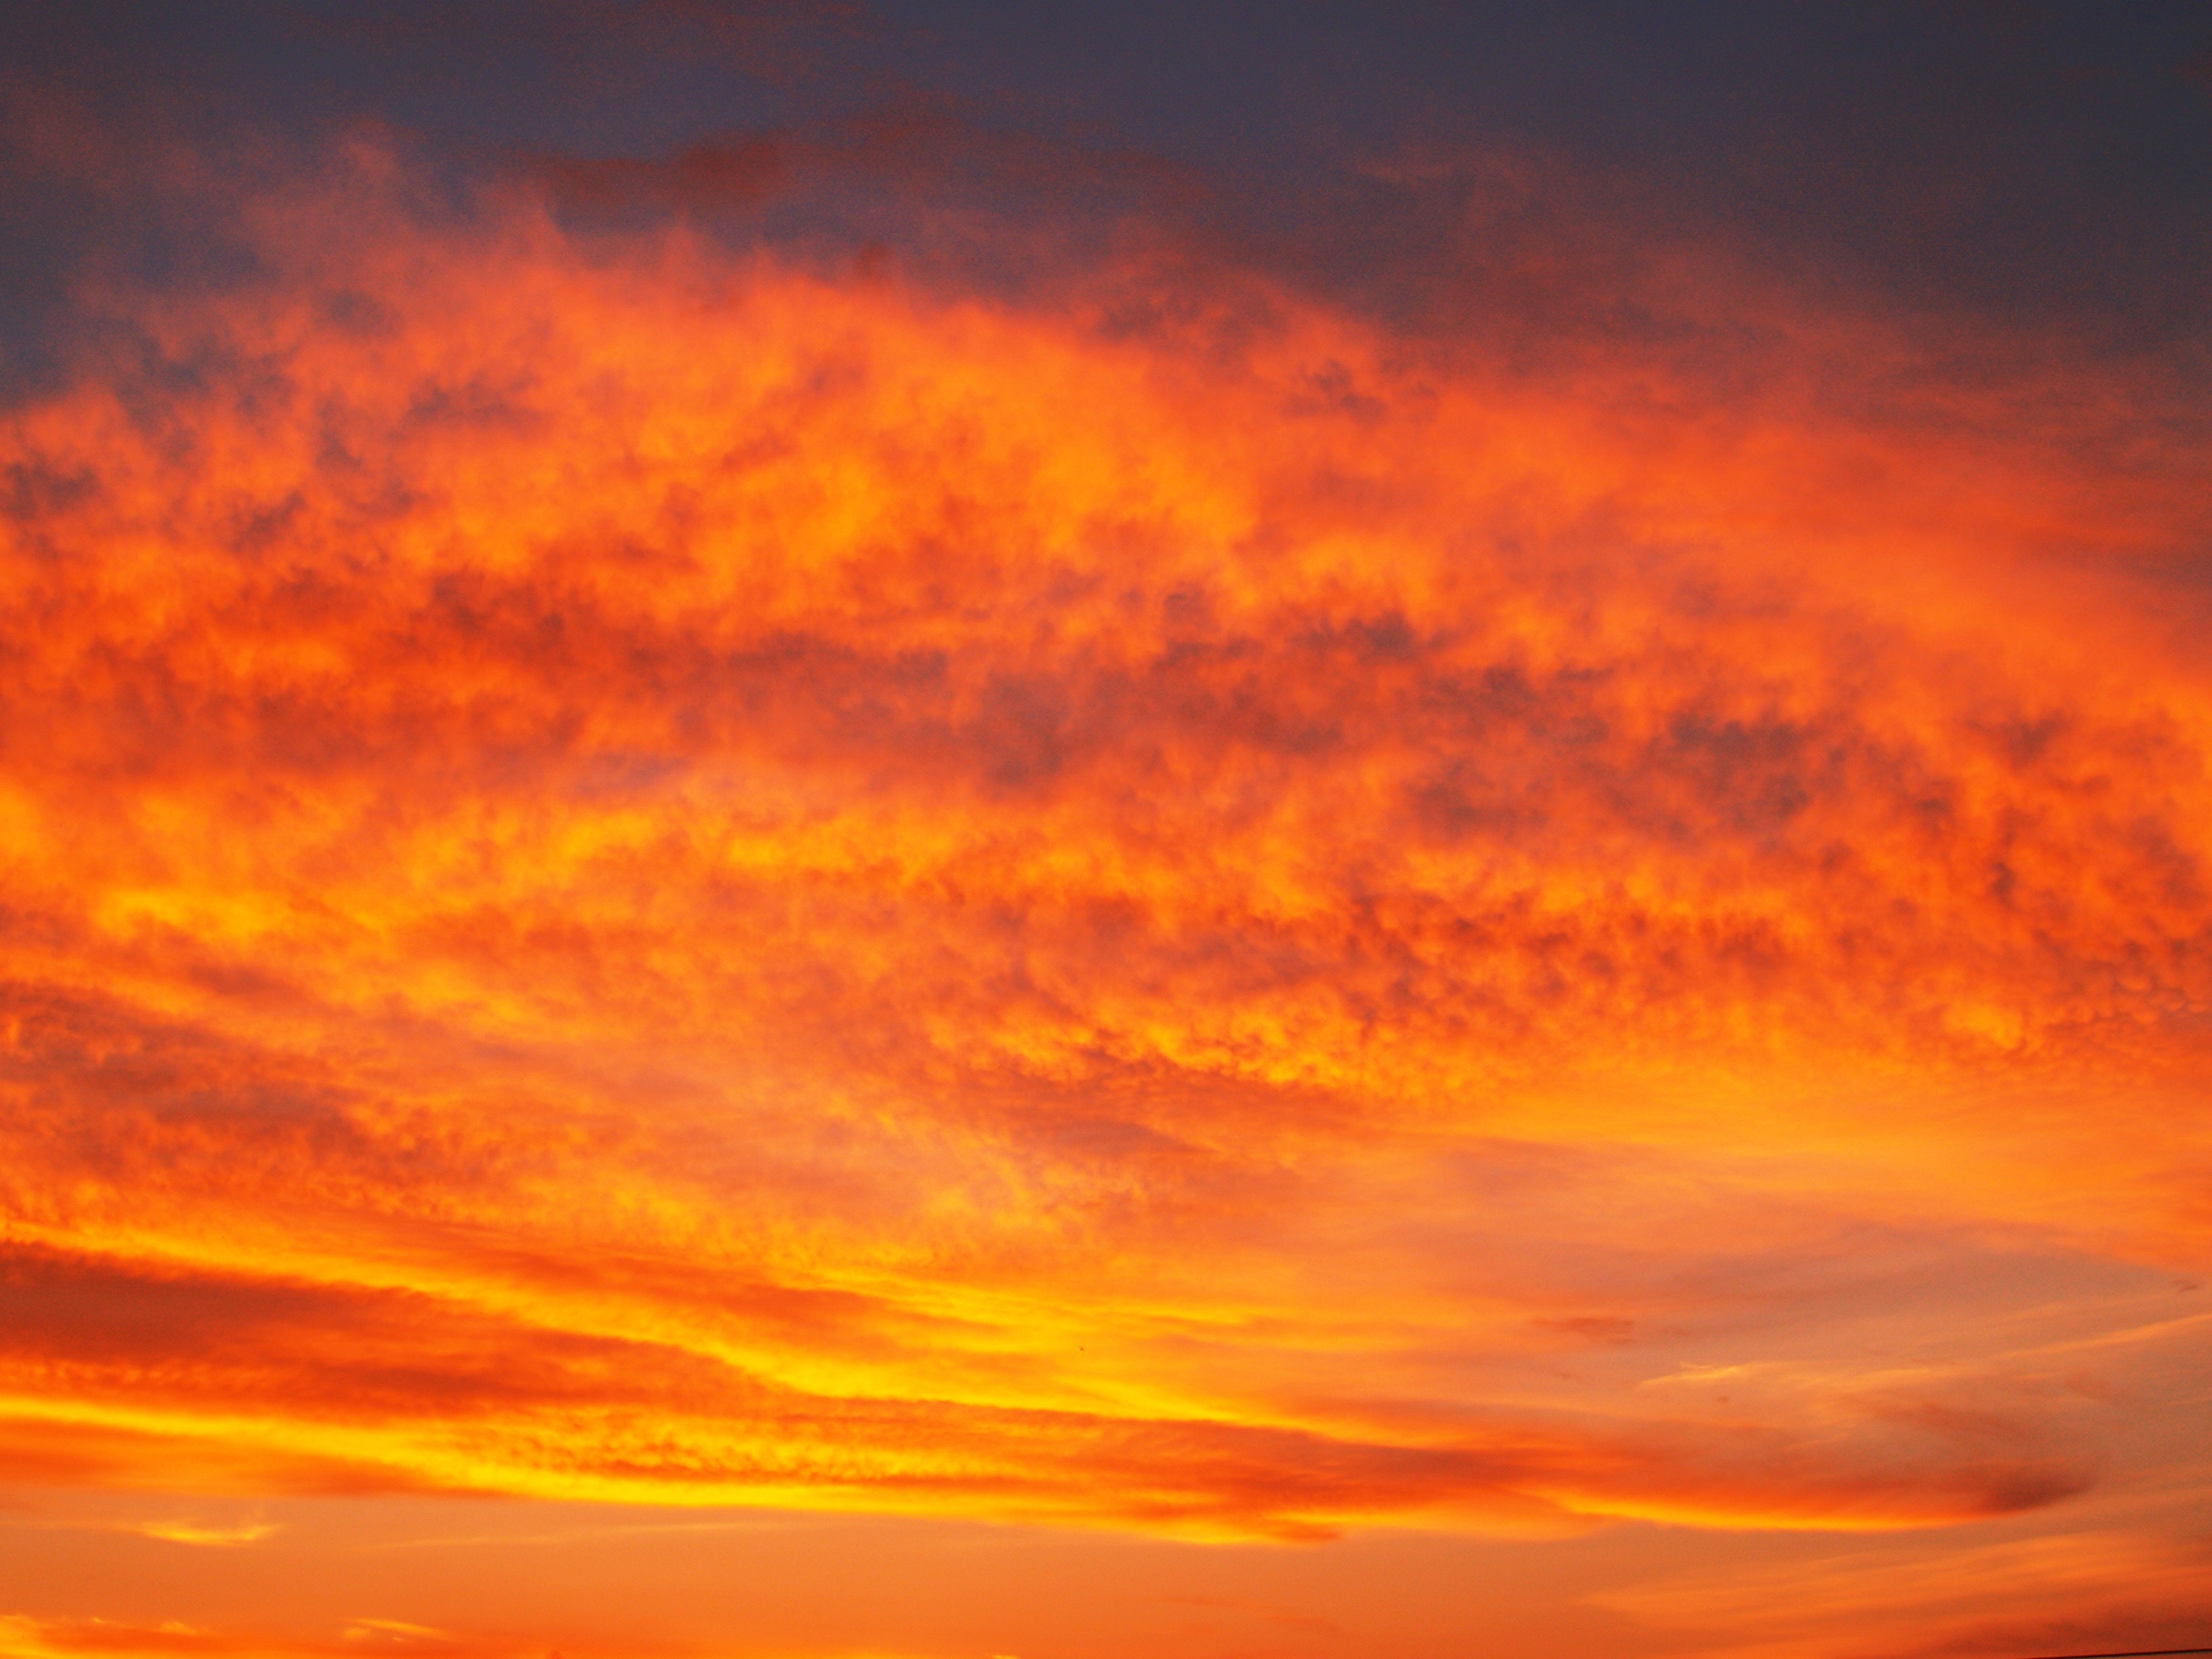
sky, afterglow, red sky at morning, cloud, daytime, sunrise, orange, sunset, evening, atmosphere, horizon, dusk, red, atmospheric phenomenon, celestial event, geological phenomenon, morning, cumulus, calm, heat, dawn, sunlight, event, meteorological phenomenon